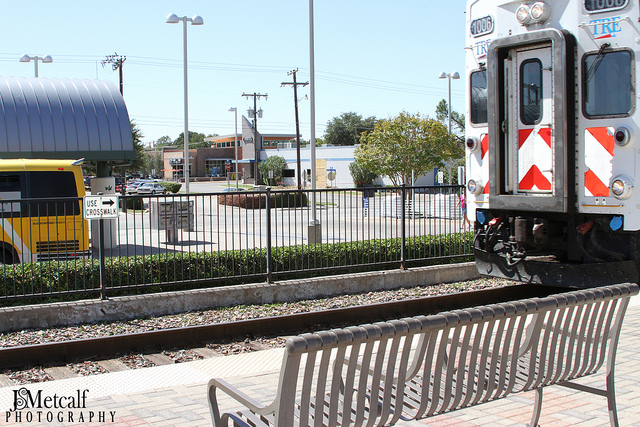
A white train driving through a train station with a metal bench.

A bench sits at a train station, with a parking lot attached.

A subway train passing by a platform with a bench

Passenger train pulling up to an outdoor train station.

The depot of a train station has a bench, parking, and fencing.